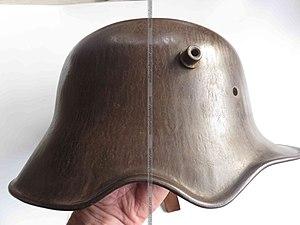
Casque Stahlhelm M1918 à échancrures pour dégagement des oreilles permettant d'utiliser moyens de communication et d'éviter l'assourdissement lors d'explosions
Stahlhelm est un terme allemand signifiant littéralement « casque d'acier ». Il désigne le casque en fer forgé de forme caractéristique, développé vers la fin du XVᵉ siècle puis amélioré lors de la Première Guerre mondiale, et qui deviendra le symbole du soldat allemand jusqu'à la fin de la Seconde Guerre mondiale. Un modèle en acier fut en effet introduit à la fin de janvier 1916 pour remplacer sur le champ de bataille le casque à pointe, fabriqué en cuir. Plusieurs modèles modernisés furent ensuite développés à partir de 1935, notamment pour les parachutistes.